Huckster

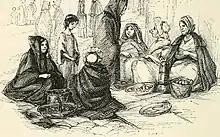
Women huckstering from "The Irish Sketch-Book", 1845

A huckster is anyone who sells something or serves biased interests, using pushy or showy tactics. Historically, it meant any type of peddler or vendor, but over time it has assumed pejorative connotations.